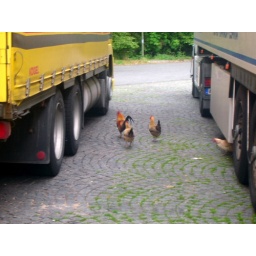
in france they keep chickens at truck stops